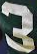
Number: 3